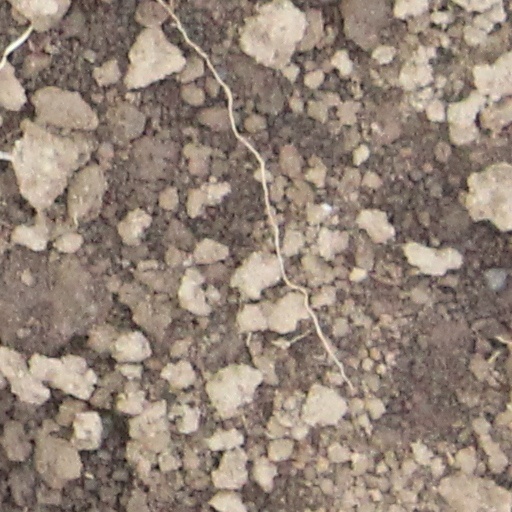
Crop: wheat